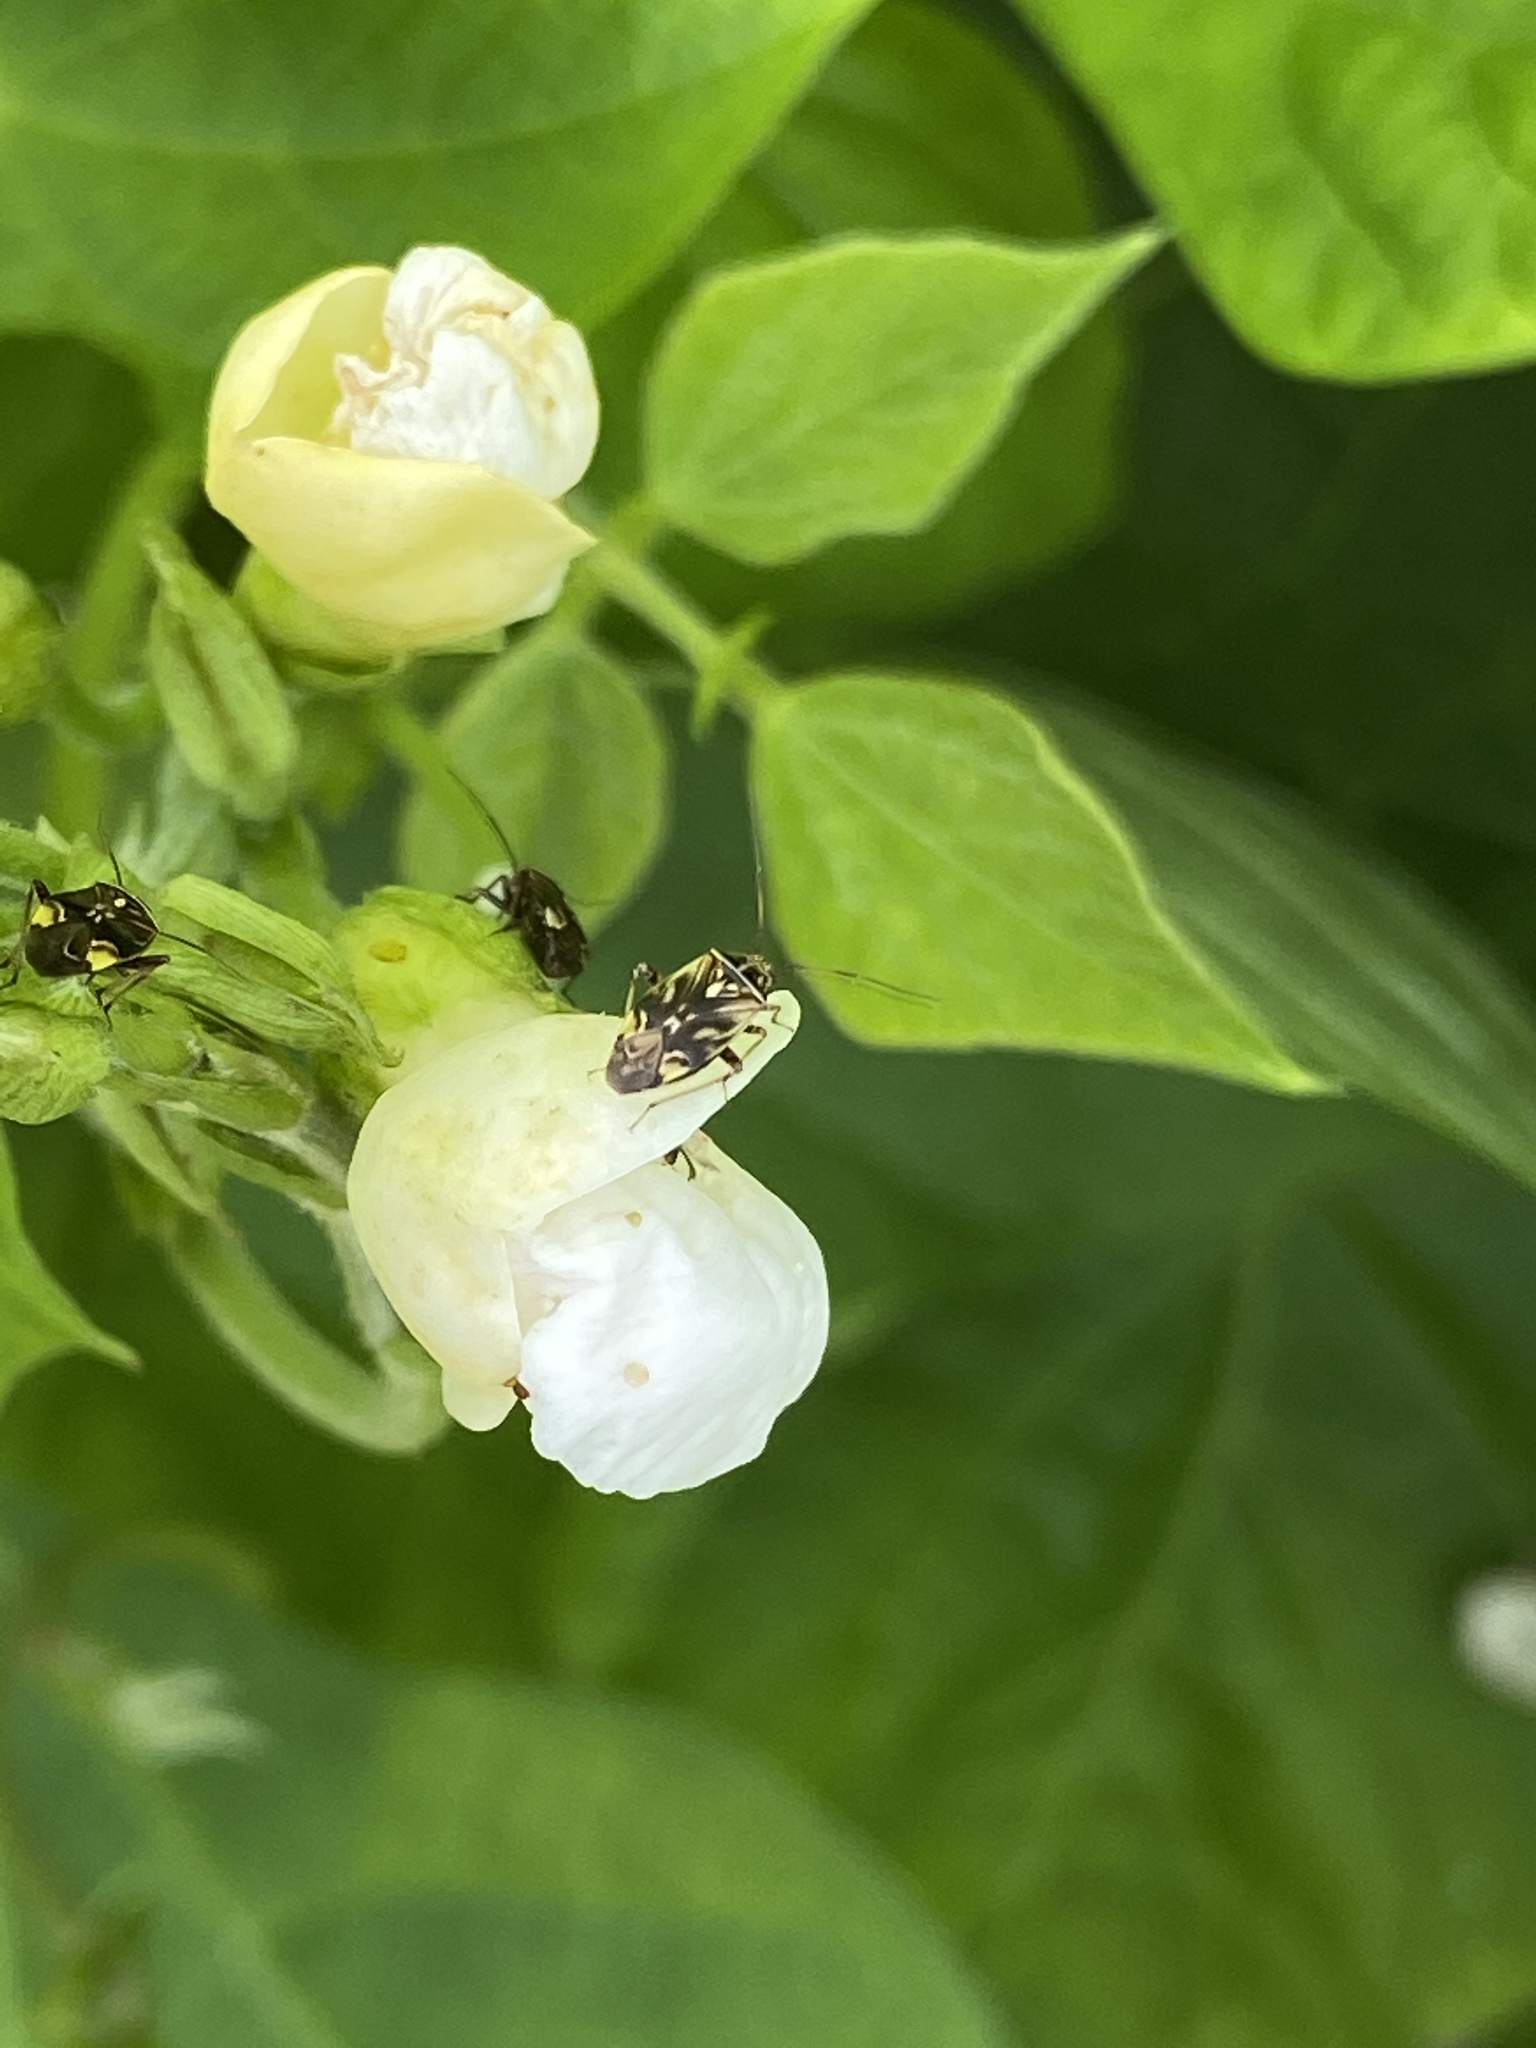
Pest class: lygus_bug